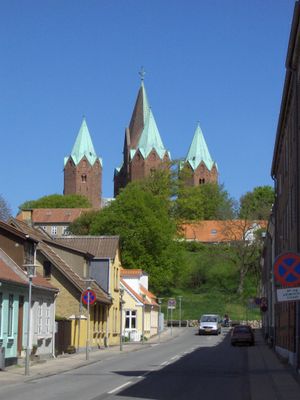
Kalundborg / Galleri
Kalundborg er en gammel købstad på Nordvestsjælland inderst i Kalundborg Fjord, hvor halvøerne Røsnæs og Asnæs mødes. Byen har 16.295 indbyggere og ligger i Kalundborg Kommune i Region Sjælland. Kalundborg-jysk er en lokal dialekt.